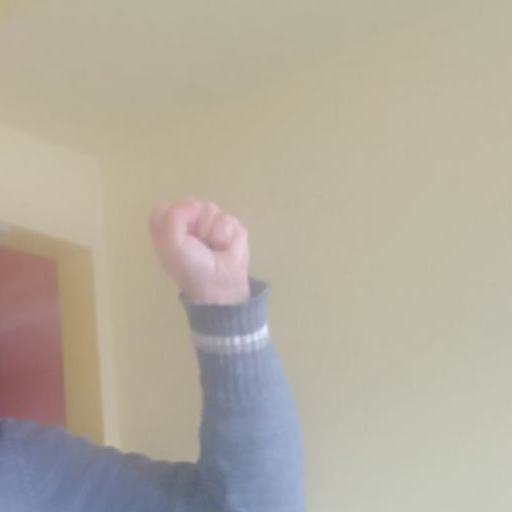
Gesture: fist